Ferruccio Lamborghini

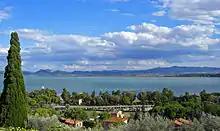
Ferruccio retired to his estate, "La Fiorita" at Lake Trasimeno, continuing to manage his other businesses while pursuing personal interests.

During the 1970s, Ferruccio Lamborghini's companies began to run into financial difficulties. In 1971, Lamborghini Trattori, which exported around half of its production of tractors, ran into trouble when its South African importer cancelled all its orders. In Bolivia, the new military government, which had recently staged a successful coup d'état, cancelled a large order of tractors that was being prepared for shipment in Genoa. Trattori's unionised employees could not be laid off, putting immense strain on the company. In 1972, Lamborghini sold his entire holding in the company to rival tractor builder SAME. Soon, the entire Lamborghini group found itself in financial trouble. Development at the automaker slowed as costs were cut. Ferruccio Lamborghini began courting buyers for Automobili and Trattori, entering negotiations with Georges-Henri Rossetti, a wealthy Swiss businessman and friend. Ferruccio sold Rossetti 51% of the company for US$600,000, thereby relinquishing control of the automaker he had founded. He continued to work at the Sant'Agata factory; Rossetti rarely involved himself in Automobili's affairs.